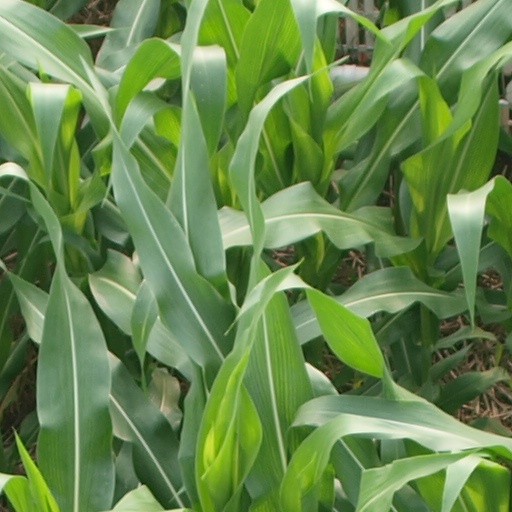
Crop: maize; corn